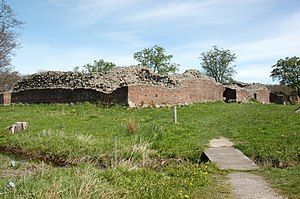
Paa Sjølunds fagre Sletter
Gurre Slot.
Paa Sjølunds fagre Sletter er en dansk sang med tekst af B.S. Ingemann og melodi af Niels W. Gade.